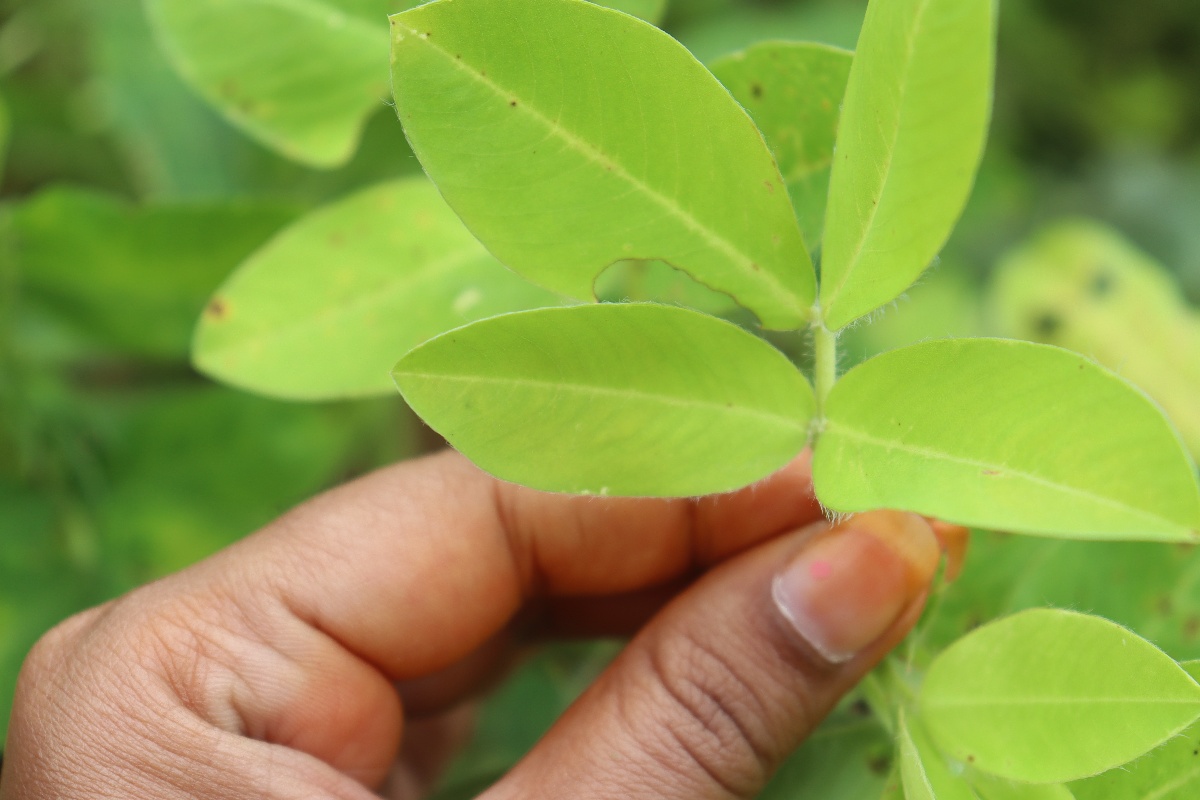
Label: late leaf spot